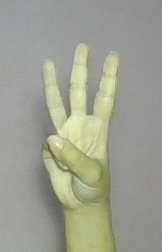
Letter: thaa